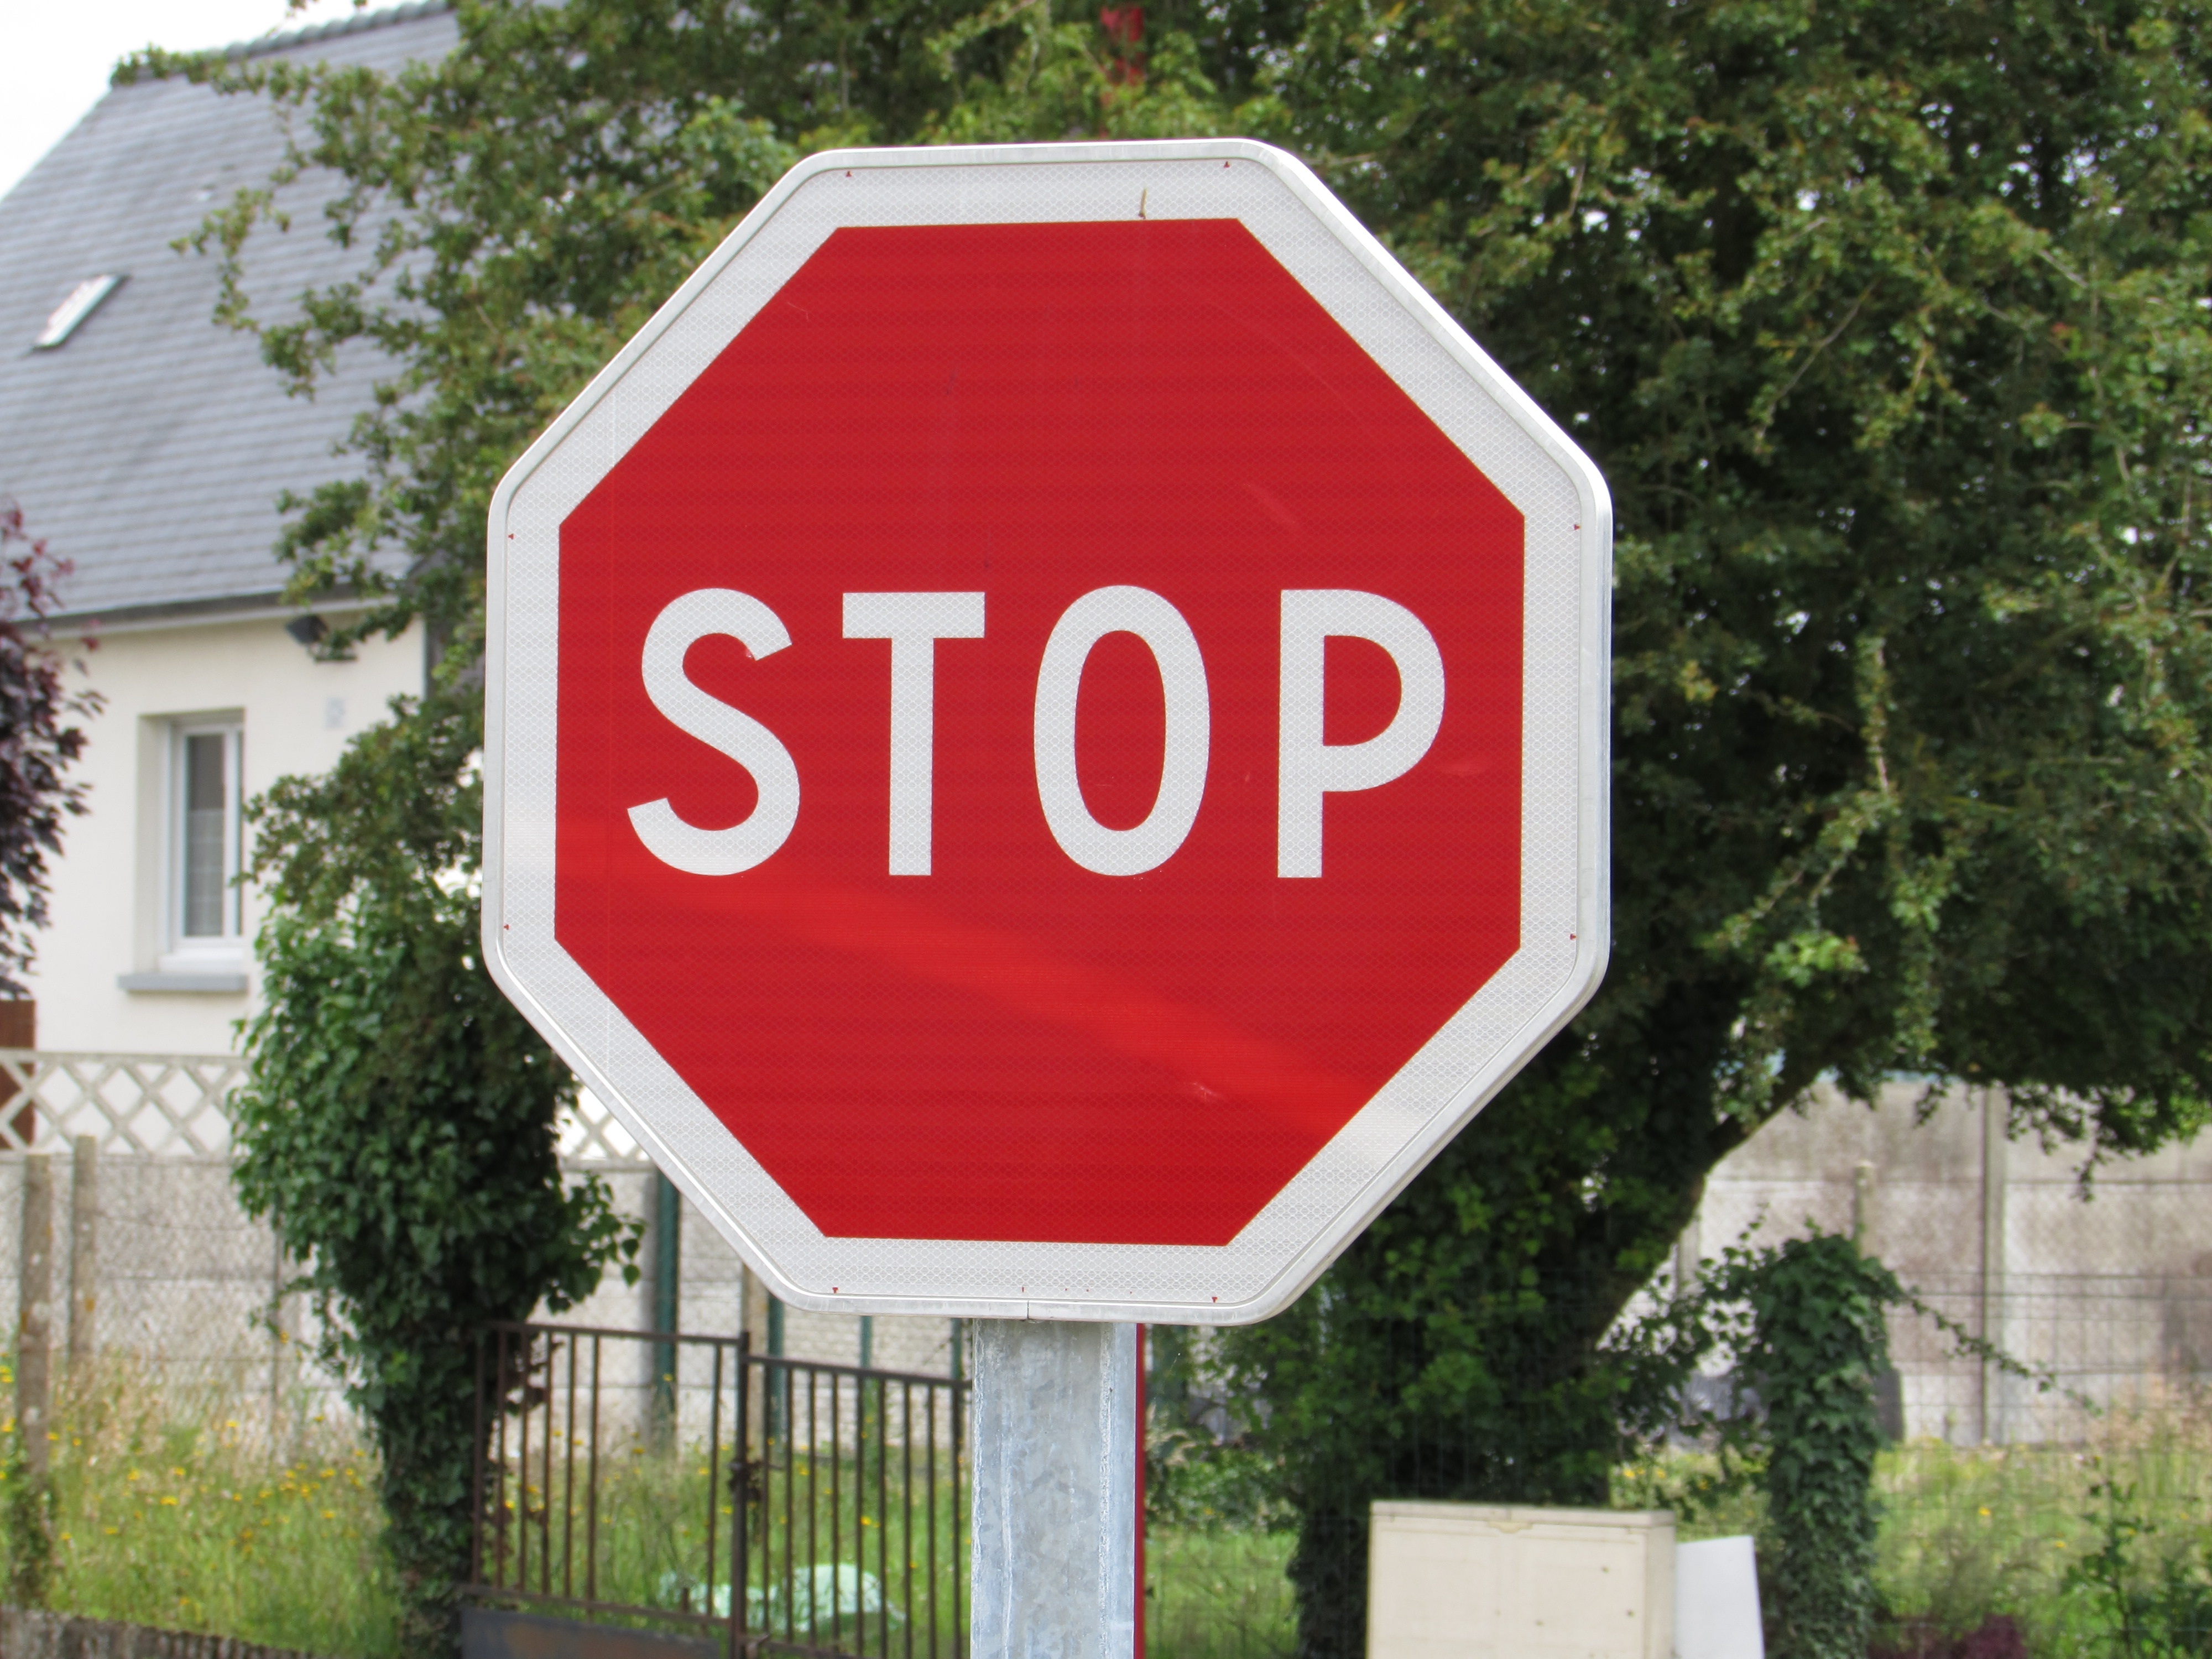
road, street, city, sign, street sign, signage, lane, stop sign, stop, traffic sign